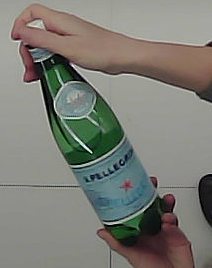
Product: sanpellegrino_water